Salamanca (locomotive)

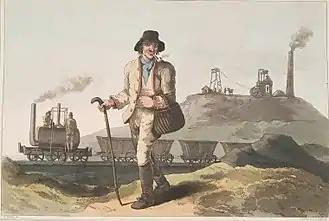
"The Collier", watercolour by George Walker, 1813

It appears in the first painting of a steam locomotive, a watercolour by George Walker (1781–1856) published in his "The Costume of Yorkshire".